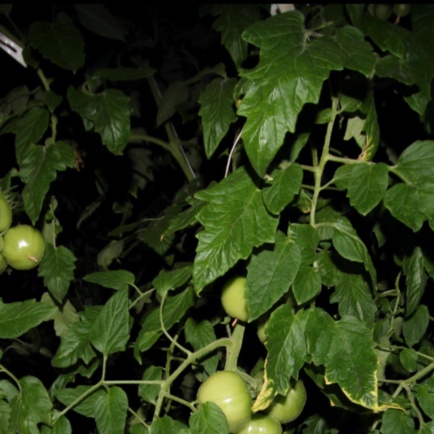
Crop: tomato